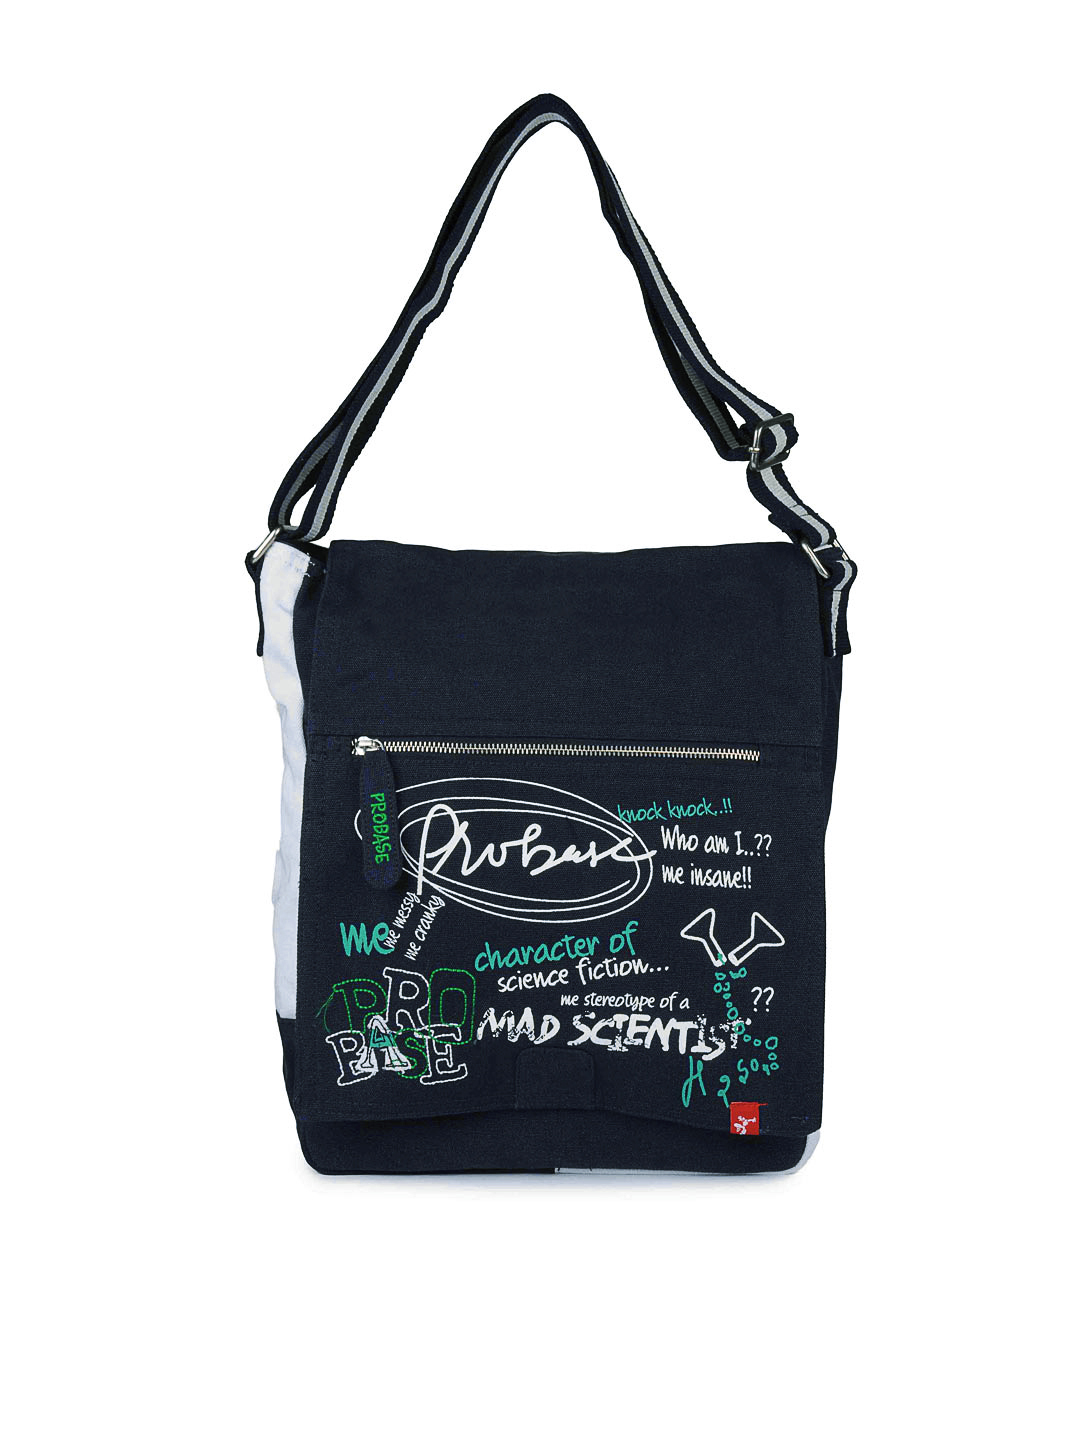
Probase Men Navy Blue Messenger Bag
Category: Accessories / Accessories / Messenger Bag
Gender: Men
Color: Navy Blue
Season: Summer 2012
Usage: Casual